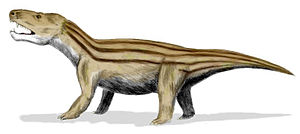
Cynognathus
Cynognathus crateronotus
Cynognathus var en meter lange rovdyr for tidlig til Middle Trias. Det var en af de mere pattedyr -lignende af "pattedyr-lignende krybdyr", et medlem af en gruppe kaldet Eucynodontia. Den slægten Cynognathus havde en næsten verdensomspændende distribution. Fossiler hidtil blevet inddrevet fra Sydafrika, Sydamerika, Kina og Antarktis.